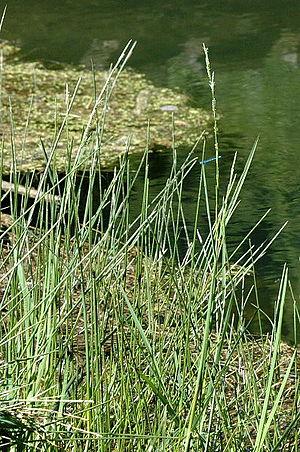
Glyceria fluitans, la glycérie flottante, est une espèce de plantes monocotylédones de la famille des Poaceae, sous-famille des Pooideae, originaire d'Europe, d'Afrique du Nord et d'Asie occidentale. Ce sont des plantes herbacées vivaces, aux tiges dressées ou décombantes pouvant atteindre 100 cm de long, et aux inflorescences en panicules. Ces plantes poussent dans les zones humides tels que des fossés, des rivières et les étangs. L'espèce est aussi connue sous le nom d'« herbe flottante ». Ses graines étaient autrefois récoltées et consommées comme céréales dans certaines régions d'Europe.
Cette liste de Tracheophyta de Bosnie-Herzégovine, ainsi que d’espèces introduites est un aperçu incomplet d’espèces de mousses, de fougères, de gymnospermes et d’angiospermes citées dans la littérature disponible en langues bosniaque, croate, serbe et serbo-croate. Cet aperçu n’inclue pas des espèces cultivées ni celles occasionnellement introduites.